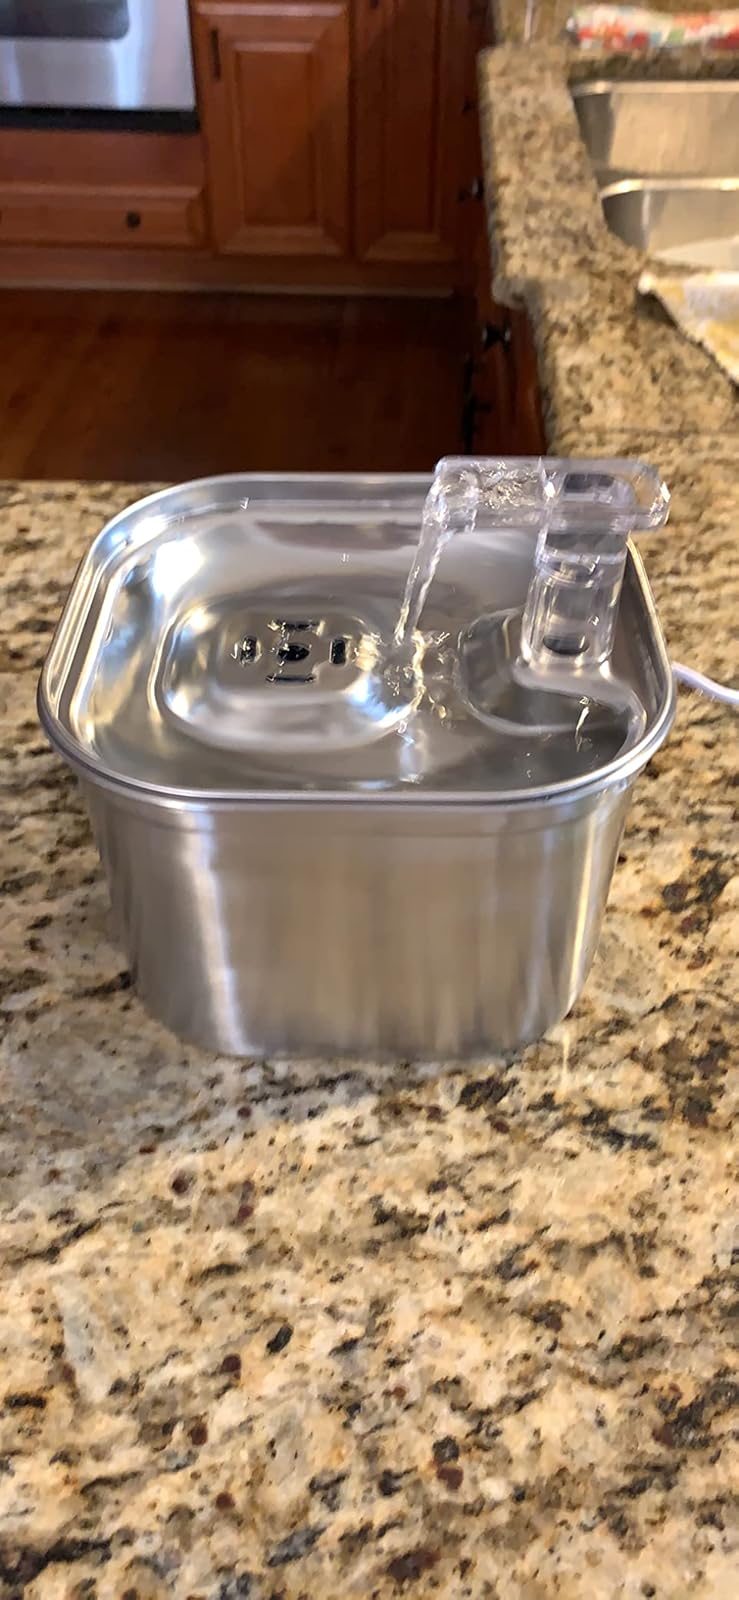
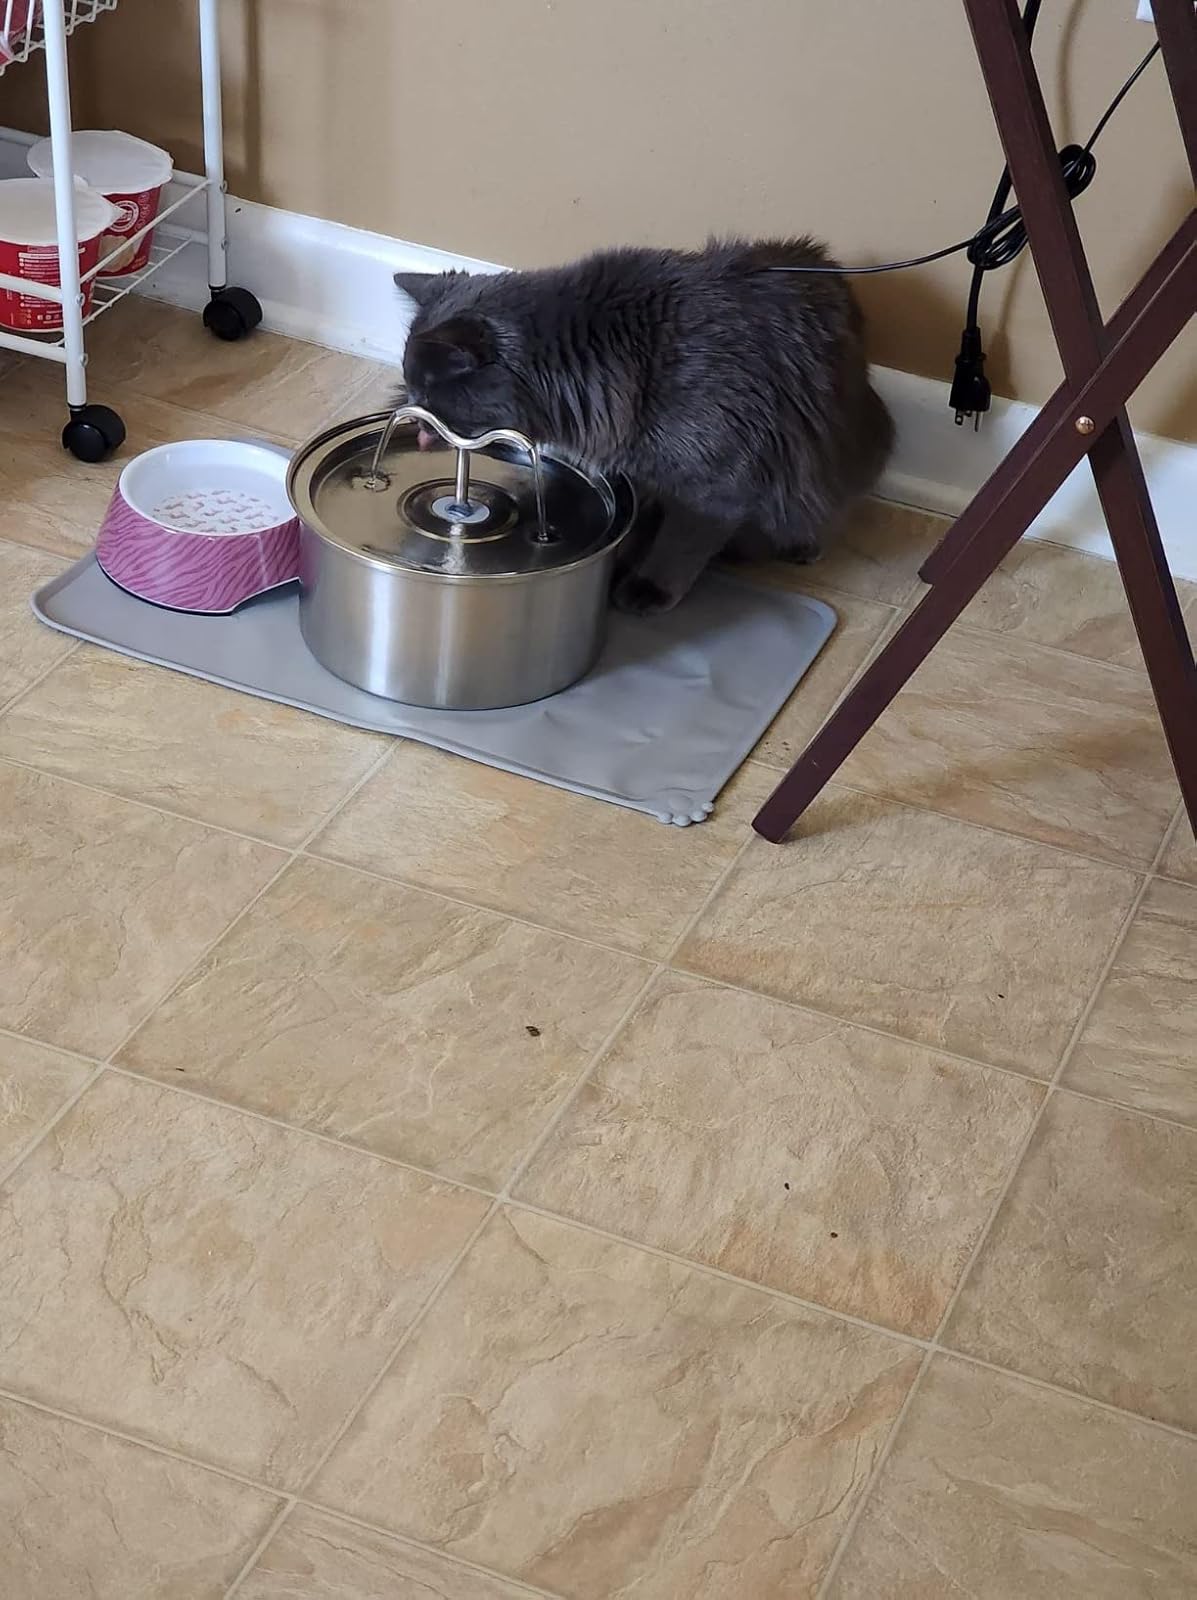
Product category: items_bowl
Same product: no